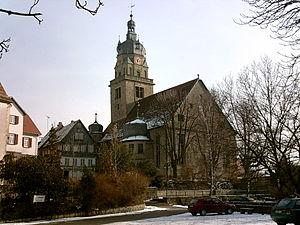
Neuenstein est une ville de Bade-Wurtemberg, située dans l'arrondissement de Hohenlohe, dans la région de Heilbronn-Franconie, dans le district de Stuttgart. Elle comprenait 6 291 habitants au 31 décembre 2008.